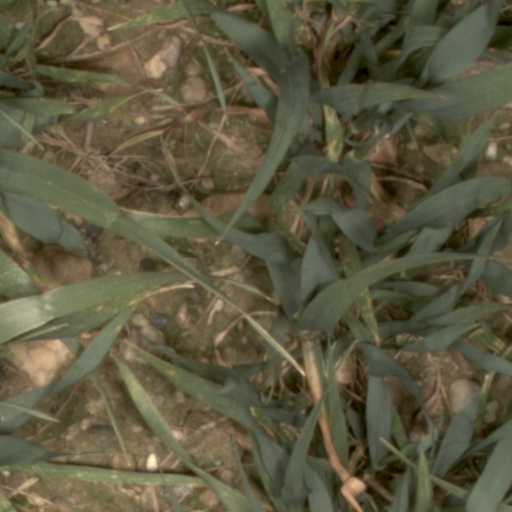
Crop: wheat